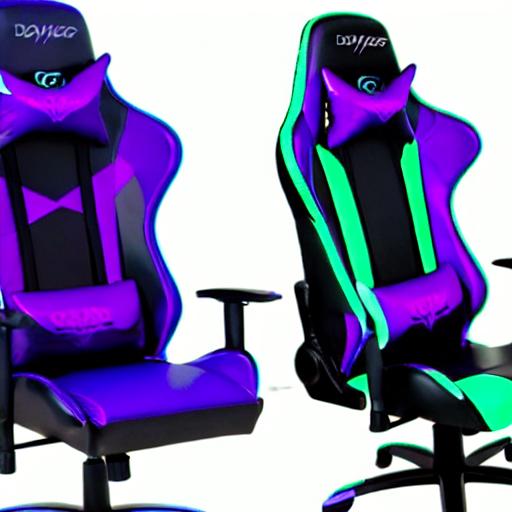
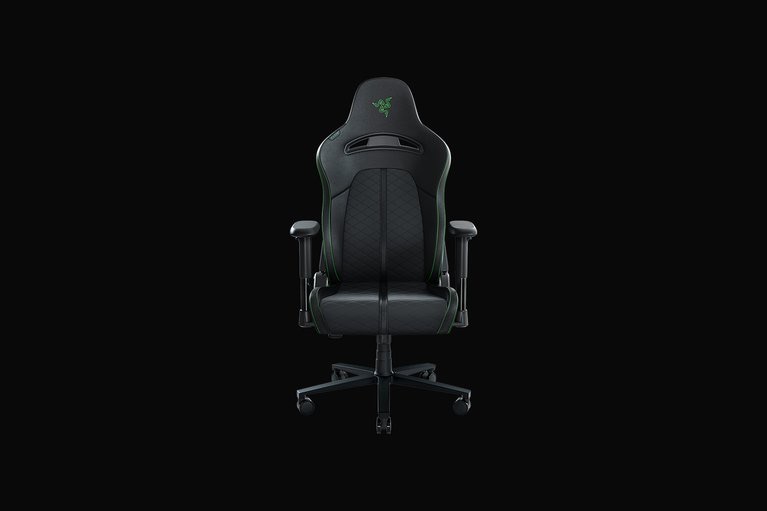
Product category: items_chair
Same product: no